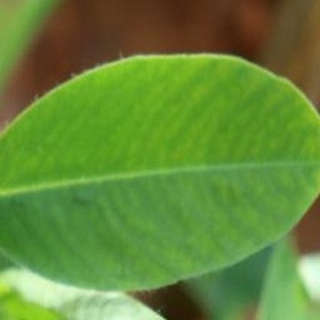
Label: healthy_groundnut